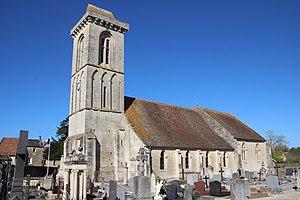
Église Saint-Vigor de Reviers [#100wikicommonsdays day 82]
Reviers est une commune française, située dans le département du Calvados en région Normandie, peuplée de 566 habitants.